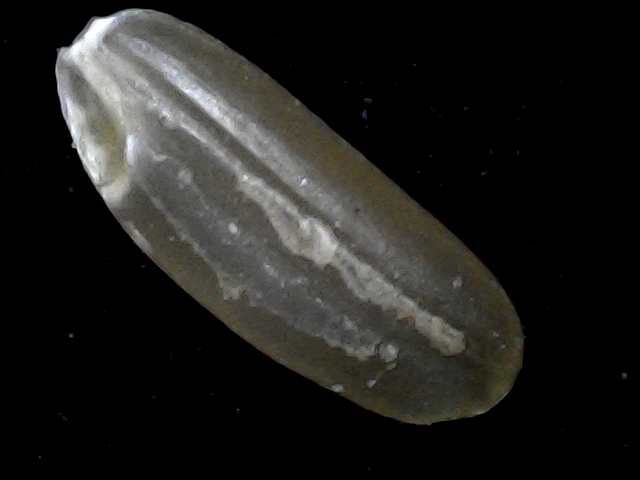
Rice variety: BR23